Nostalgia for the Soviet Union

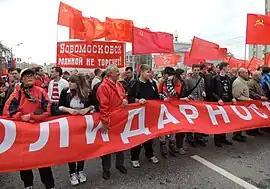
Supporters of the Russian Communist Party demonstrate in Moscow, 2012.

Among the working poor, Soviet nostalgia is often directly linked to the guarantee of state employment and regular salaries. The collapse of Soviet state enterprises and contraction of the public sector after the dissolution resulted in widespread unemployment. With the disappearance of the Soviet industrial complex, as much as half the working class of the former USSR lost their jobs during the 1990s. One study of rural Georgians in the early 2000s found that the vast majority yearned for a return to the security of their public sector jobs, even those that did not favor a return to the centrally planned economy. They attributed their poverty to the demise of the Soviet state, which in turn resulted in the widespread association of stability with the Soviet era and lack of confidence in the post-Soviet governments. A related study of working class Kyrgyz women in the same time frame found that most remembered the Soviet era primarily for its low levels of unemployment.